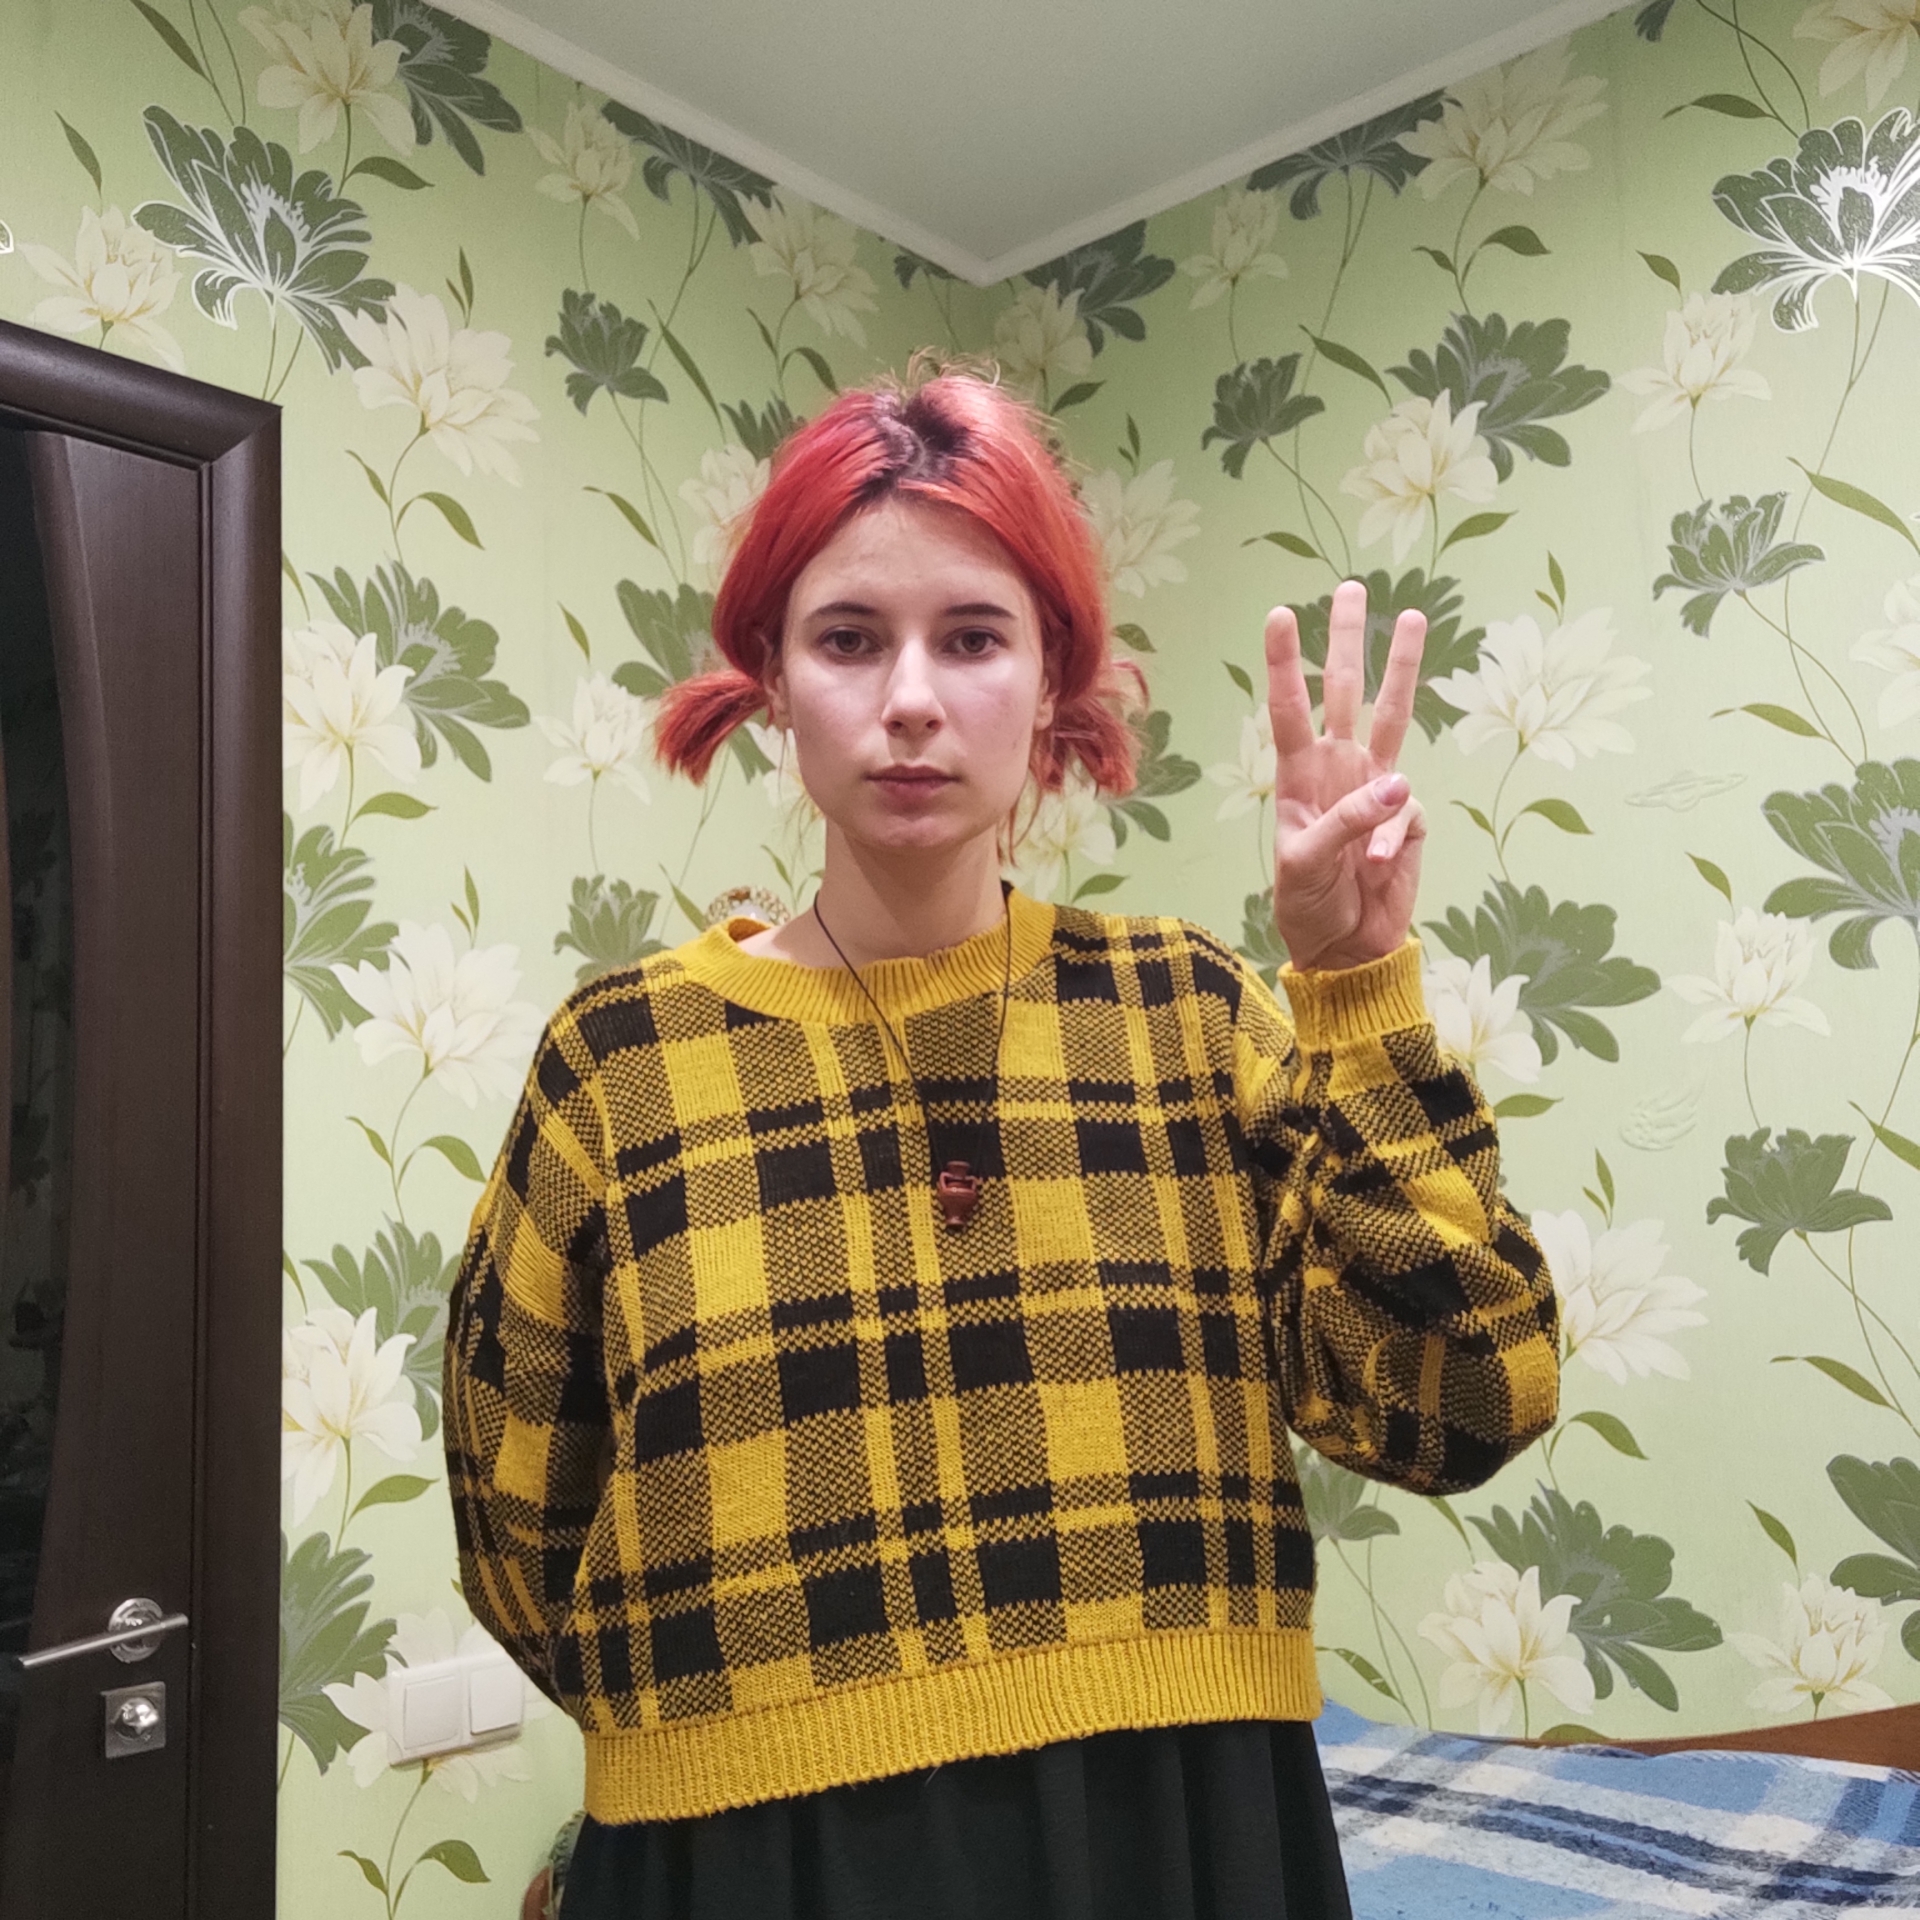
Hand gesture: three